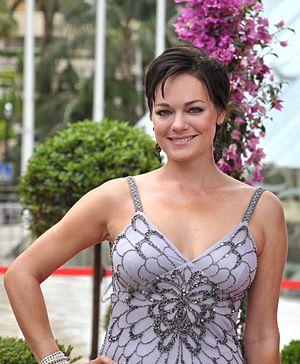
Crystal Allen au Festival de télévision de Monte-Carlo 2013.
Crystal Allen, née le 13 août 1972 à San Francisco, est une actrice américaine.